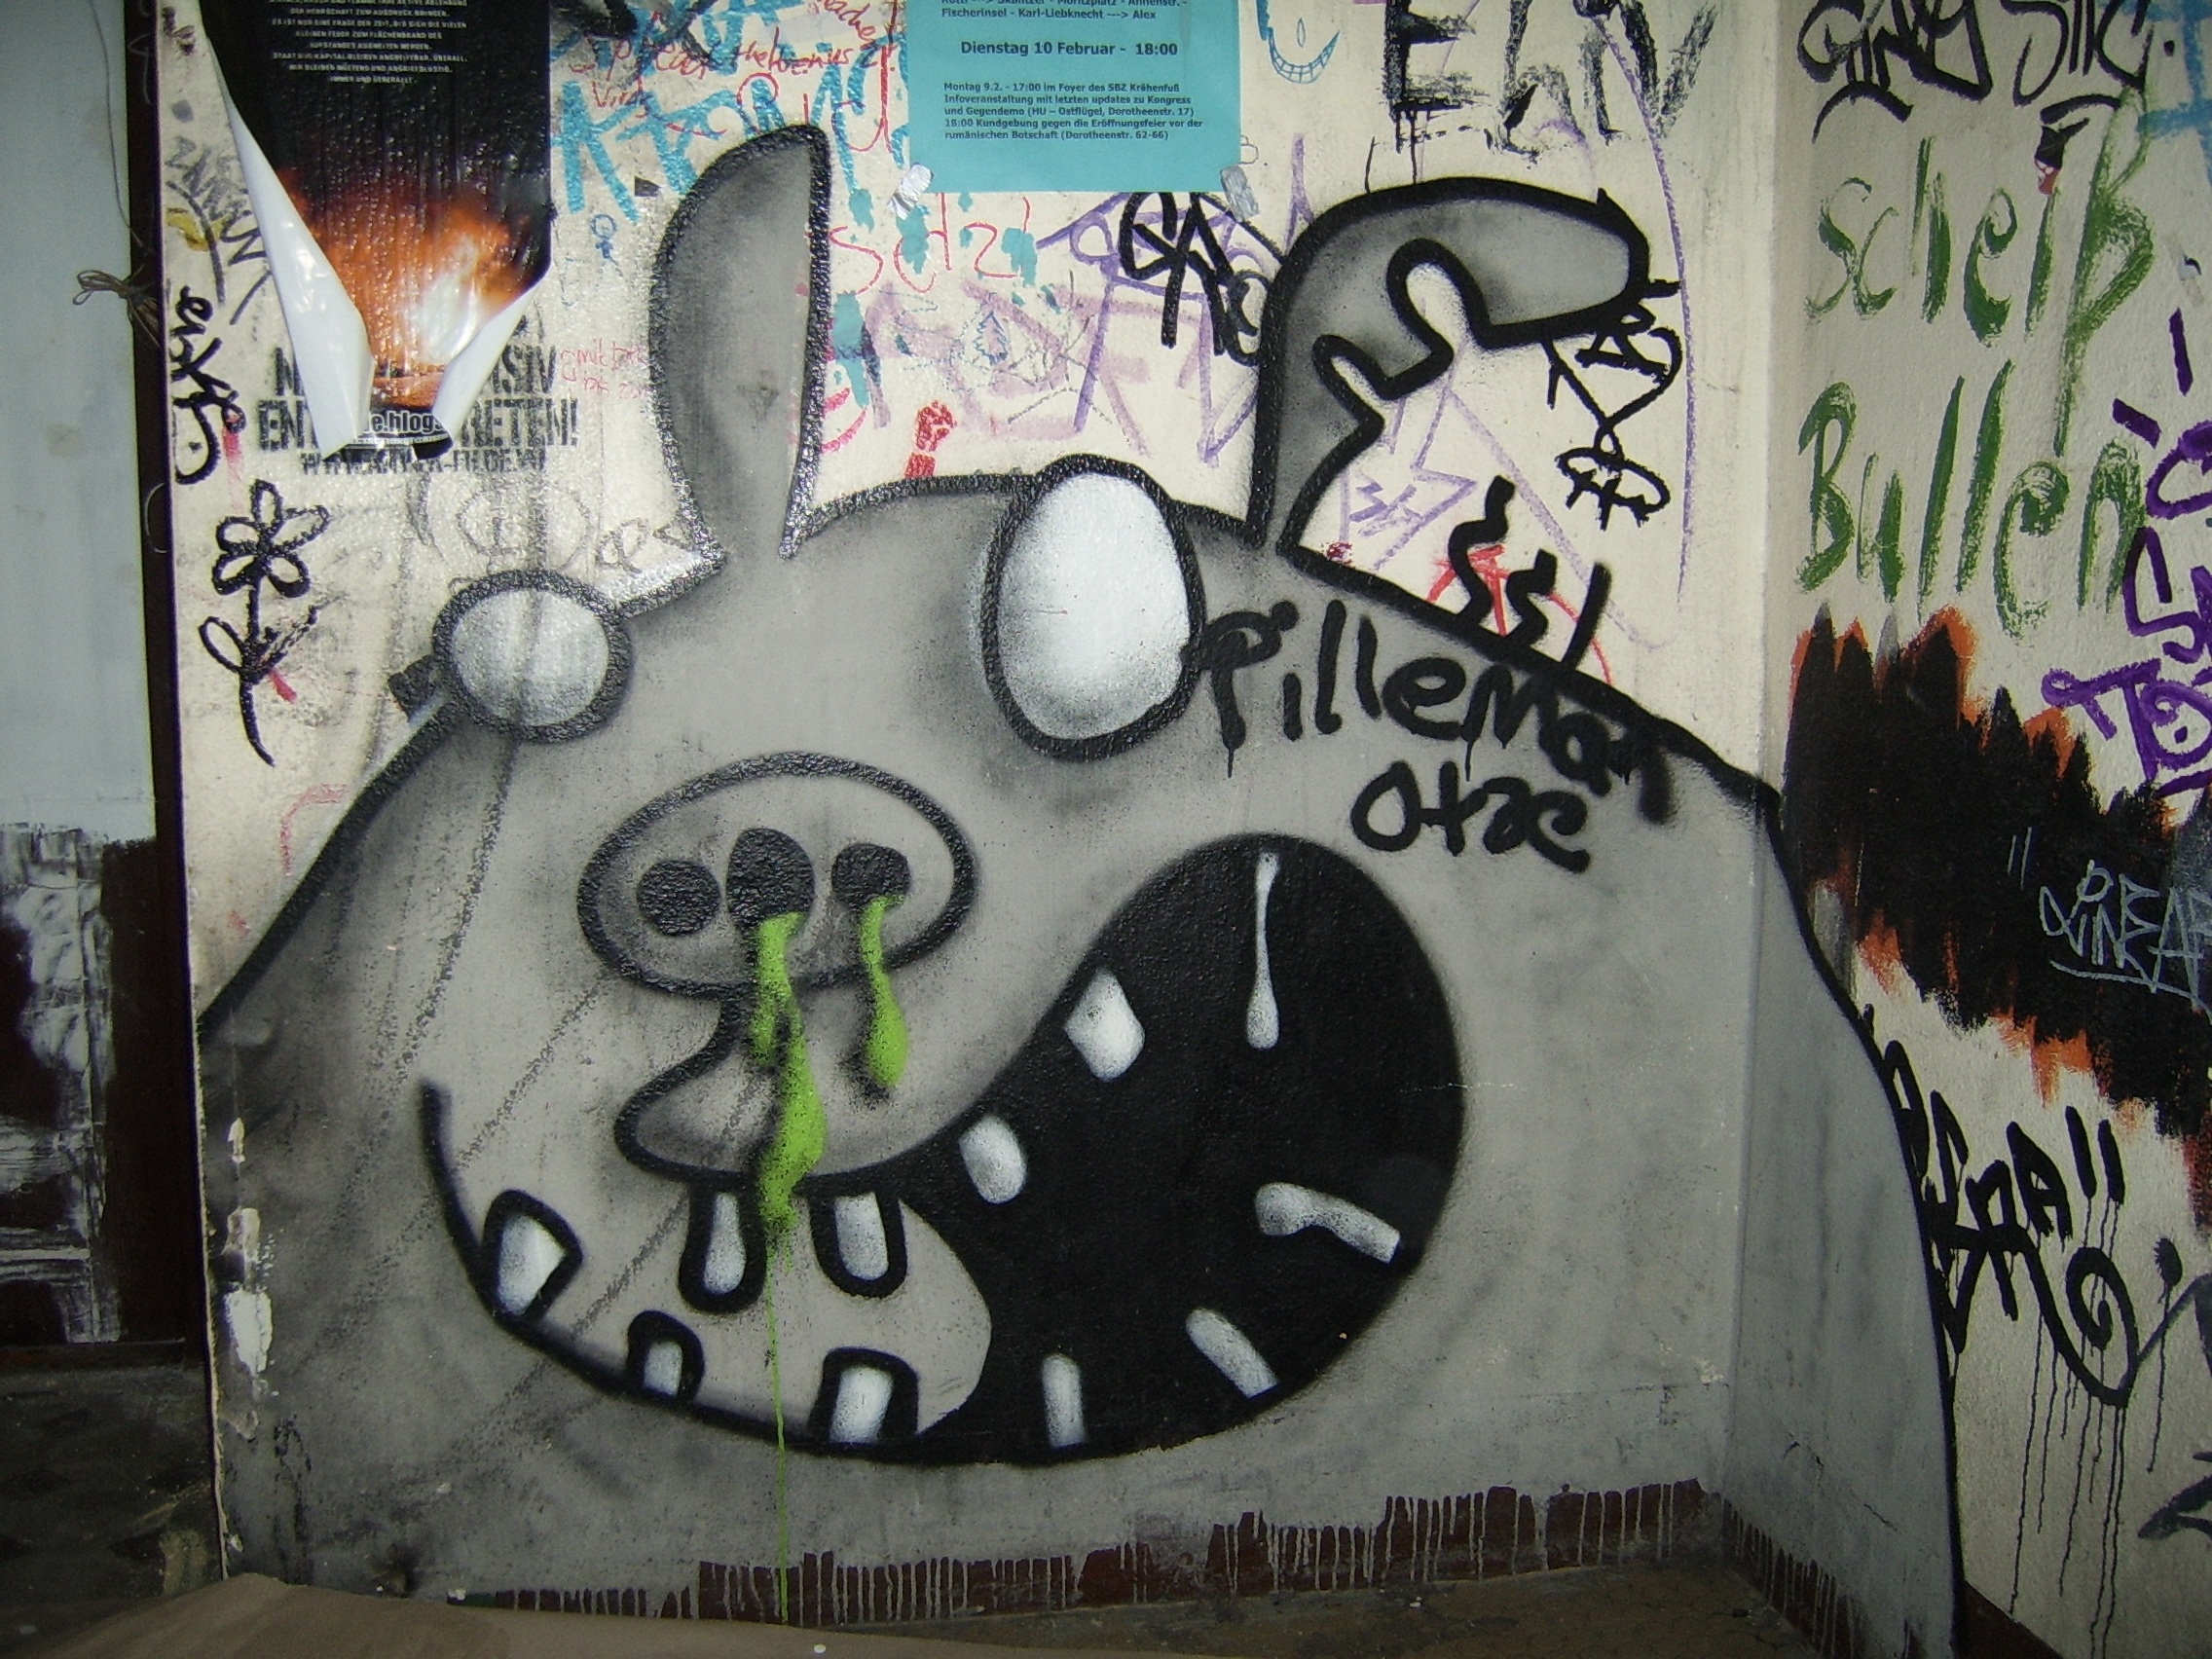
street, wall, graffiti, street art, art, mural, streetart, berlin, monster 2, urban area